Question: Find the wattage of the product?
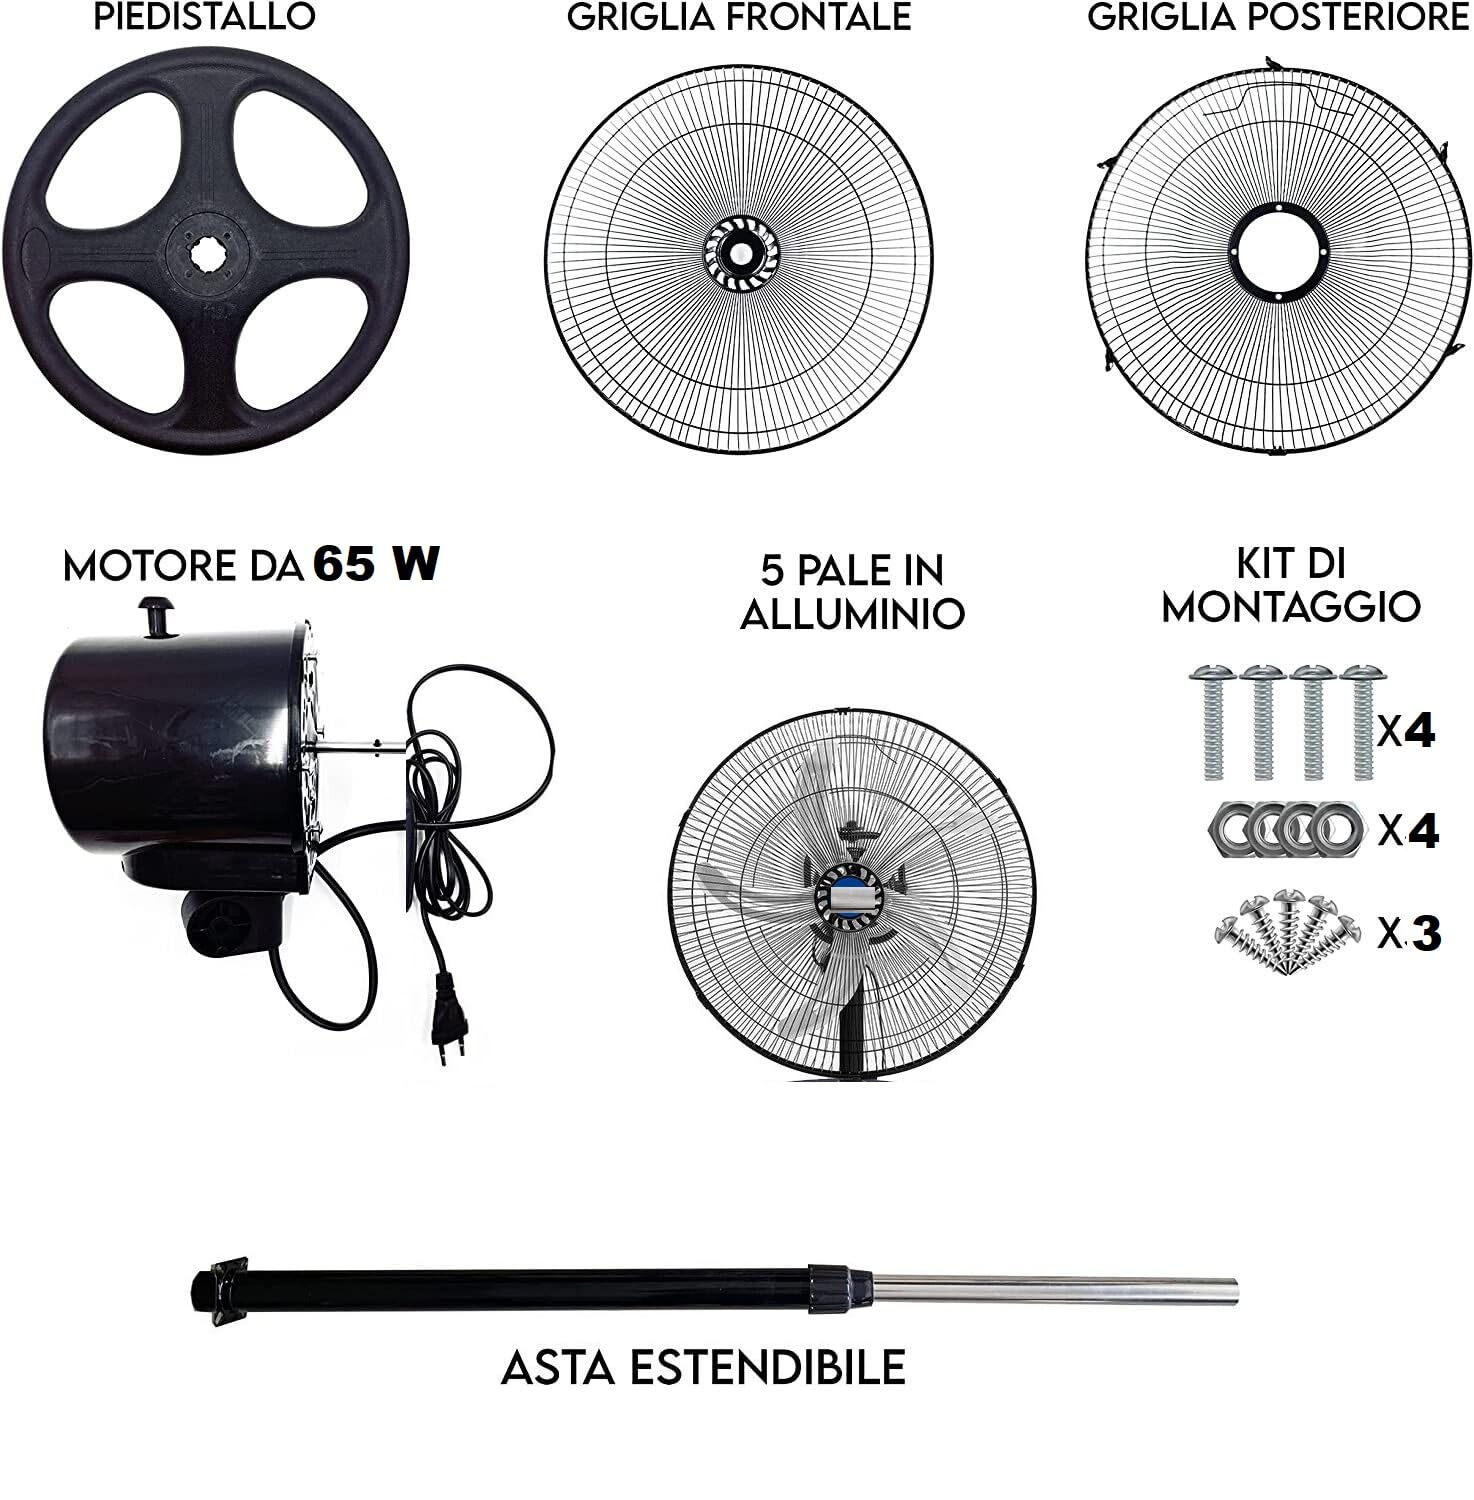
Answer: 65.0 watt